Viktor Yanukovych

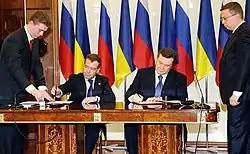
Signing documents with President Dmitry Medvedev, 2010

On 21 April 2010, in Kharkiv, Yanukovych and Medvedev signed the 2010 Ukrainian–Russian Naval Base for Natural Gas treaty, whereby the Russian lease on naval facilities in Crimea would be extended beyond 2017 by 25 years with an additional 5-year renewal option (to 2042–47) in exchange for a multi-year discounted contract to provide Ukraine with Russian natural gas. This treaty was approved by both the Russian and Ukrainian parliaments (Verkhovna Rada) on 27 April 2010.